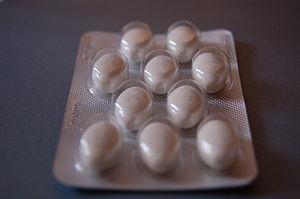
Un médicament est toute substance ou composition présentée comme possédant des propriétés curatives ou préventives à l'égard des maladies humaines ou animales. Par extension, un médicament comprend toute substance ou composition pouvant être utilisée chez l'être humain ou l'animal ou pouvant leur être administrée, en vue d'établir un diagnostic médical ou de restaurer, corriger ou modifier leurs fonctions physiologiques en exerçant une action pharmacologique, immunologique ou métabolique.
La responsabilité du fait des produits de santé défectueux désigne la mise en œuvre de la responsabilité d’une personne produisant, distribuant ou fournissant un produit défectueux, causant un dommage à un utilisateur, dans le cadre d’une activité de santé.